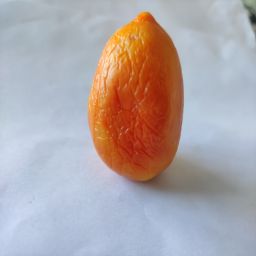
Crop: Tomato
Quality: Old